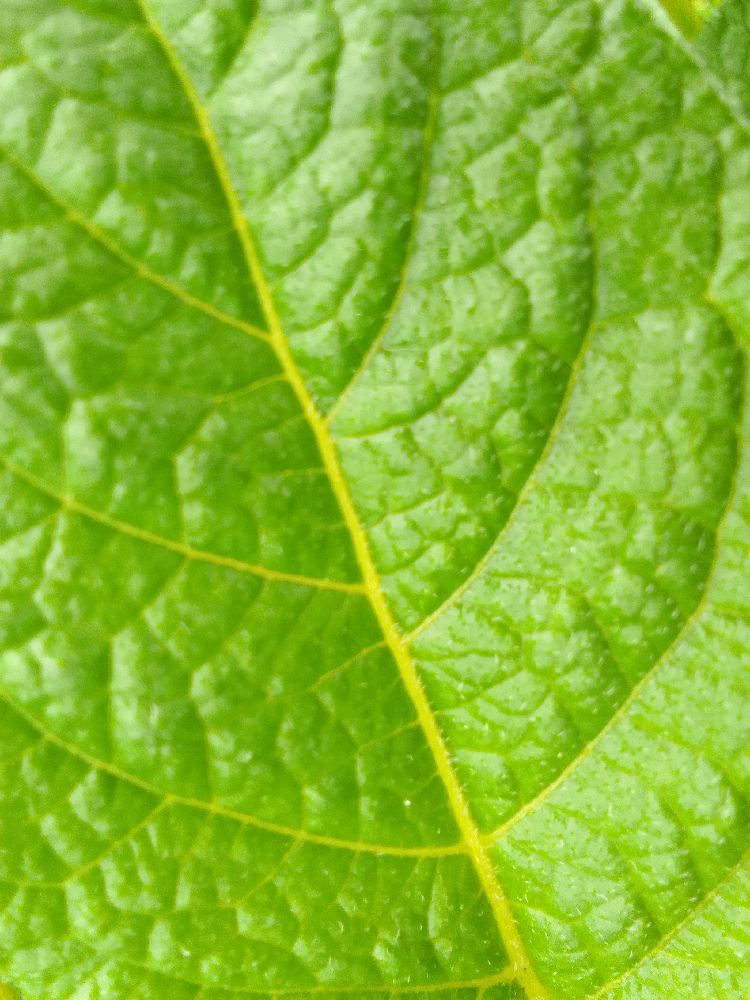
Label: Healthy